Hunningham

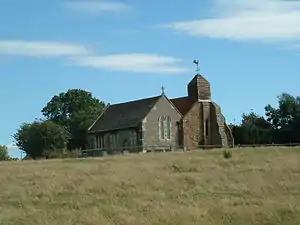
Church of St. Margaret

Hunningham is a small village and civil parish in Warwickshire, England. It is 3 miles to the north-east of Leamington Spa, within the Radford Semele ward. In 2005, the village population was 198. Hunningham village is part of the Manor of Hunningham. The history of the Manor of Hunningham is of great interest because it has been documented continuously for a thousand years, from the time of the Domesday Book, written in 1086, to the present day. The village public house is the Red Lion, which was refurbished in 2007 after flooding by the River Leam. There is local nature reserve where endangered species live. It also has a cricket club.